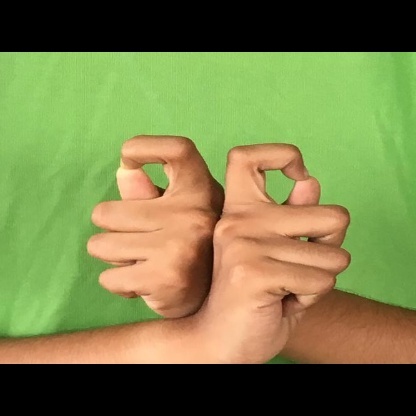
Mudra: Berunda